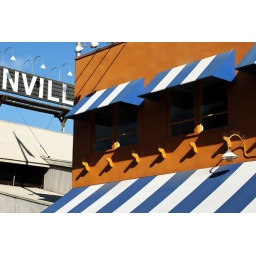
Awning, roof and partial sign that caught my eye in Vancouver